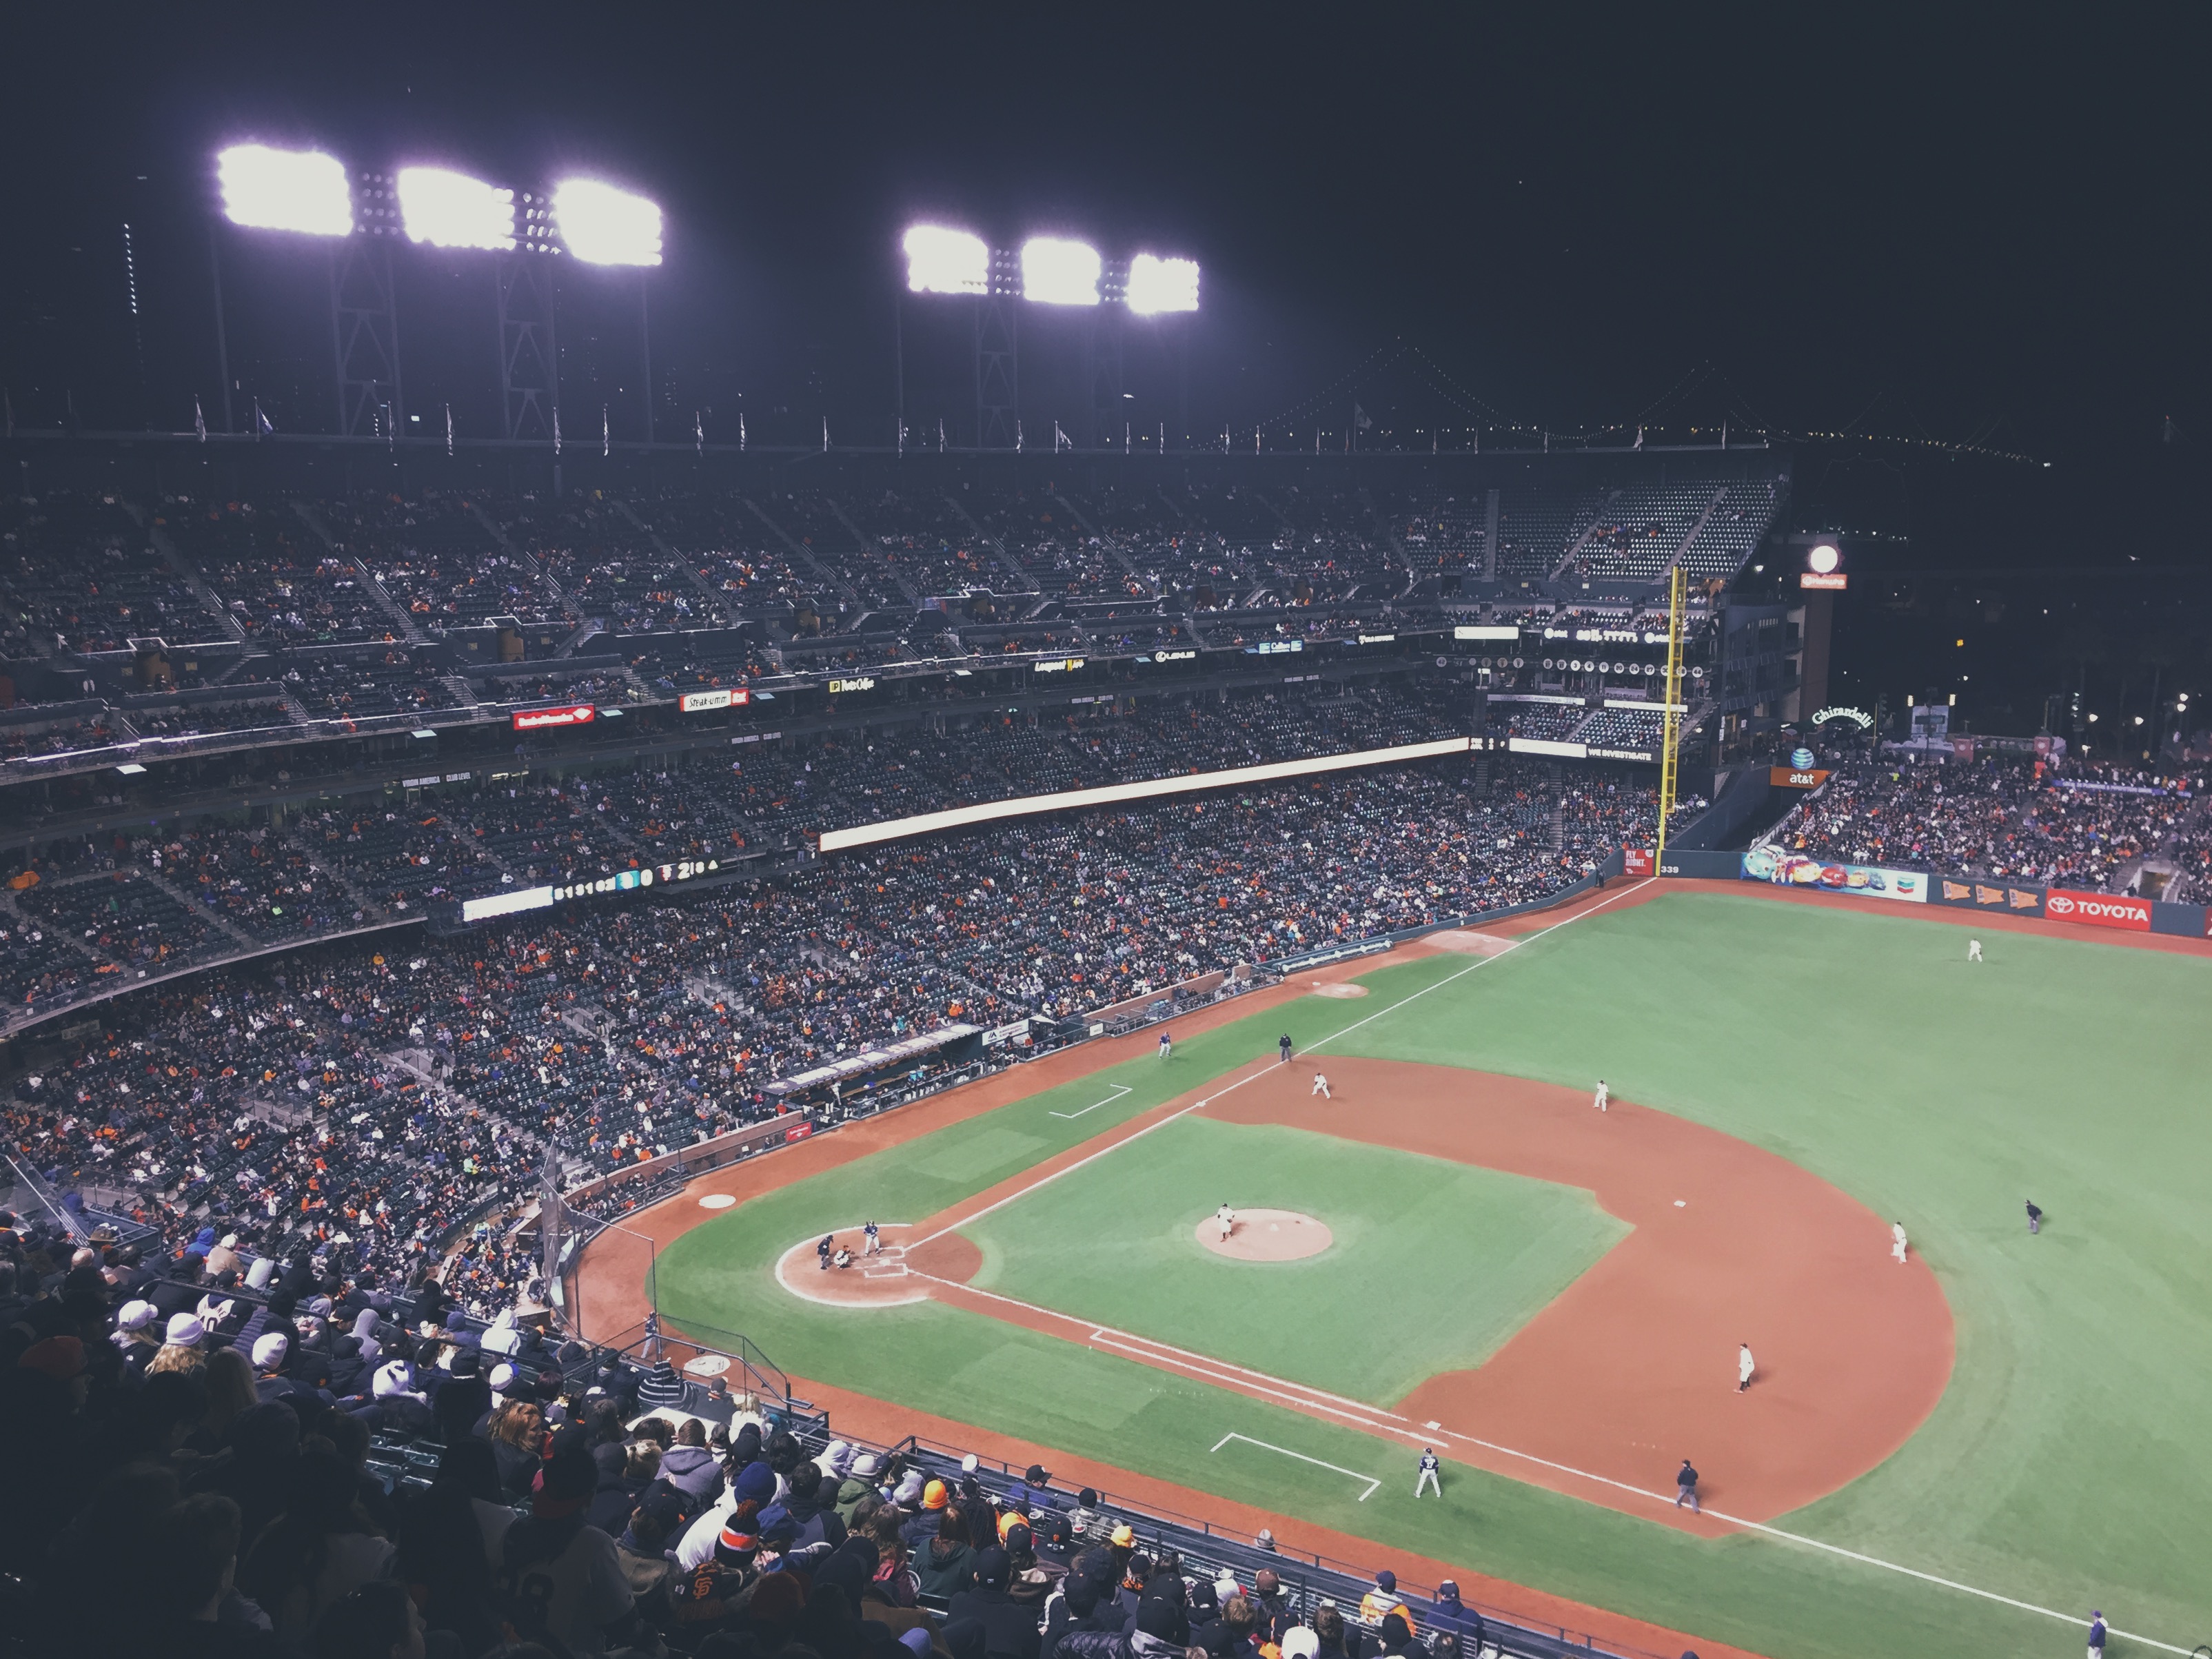
structure, baseball, sport, stadium, baseball field, arena, spectators, baseball park, geographical feature, sport venue, soccer specific stadium, arena football